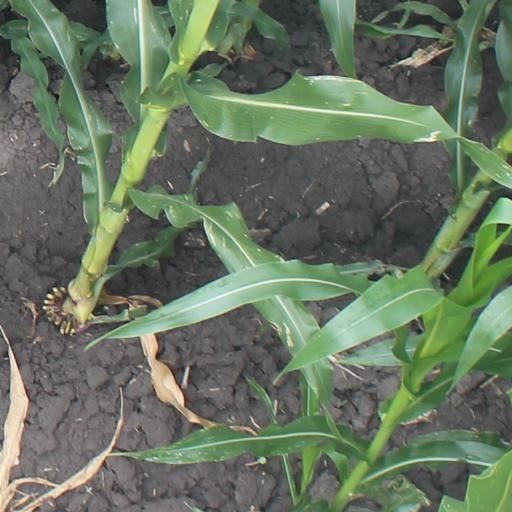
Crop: maize; corn